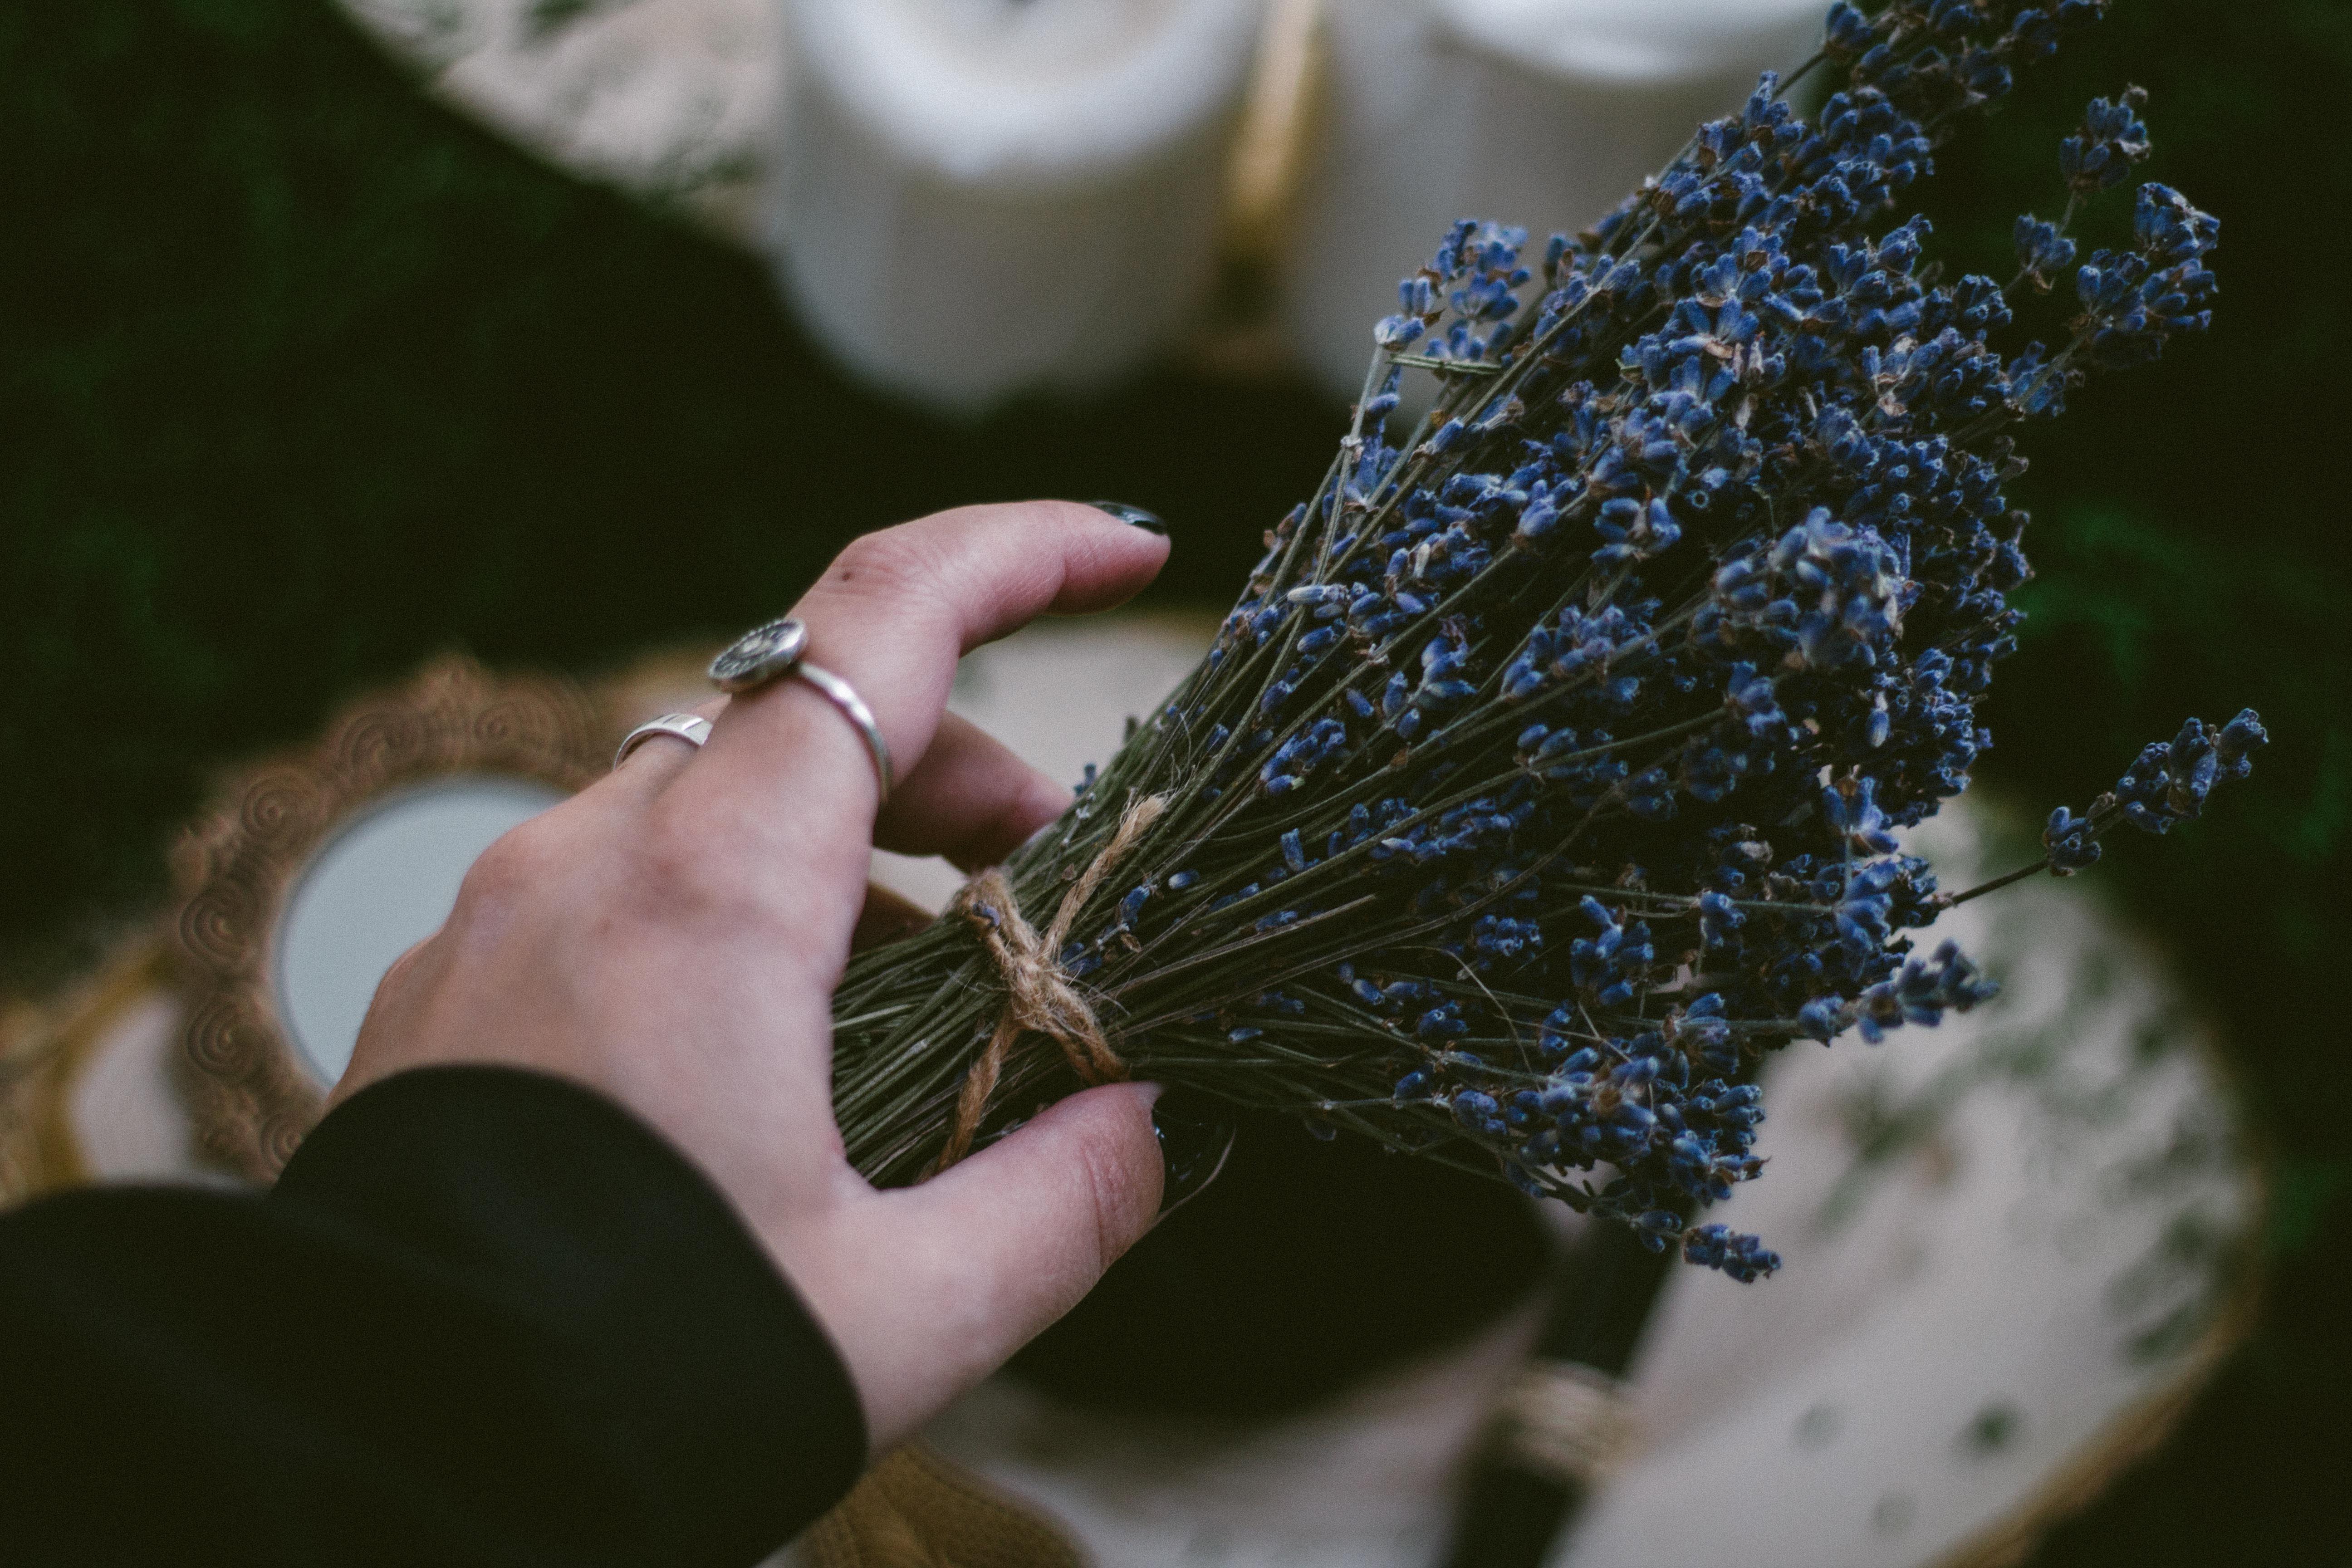
rite, magic, witch, darkness, sorcery, halloween, witchcraft, witch aesthetics, lavender, hand, dress, plant, gesture, grass, art, twig, wood, electric blue, wrist, glove, fashion accessory, pattern, thread, nail, wool, tree, macro photography, soil, needlework, jewellery, rope, crochet, denim, woven fabric, wildlife, craft, stitch, spider web, net, moisture